Alburquerque Church

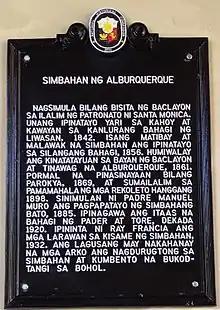
Church NHC historical marker installed in 2014

The parish traces its beginnings as a "visita" of Baclayon Church. The settlement in the area was then known as "Sagunto", after a town in Valencia, Spain. Upon the request of Doña Mariana Irag, a chapel, convento and school were erected in 1842 at the boundary between the towns of Baclayon and Loay. The first structure in 1842 was made of wood and bamboo and was erected at the western end of the plaza, approximately where the present school stands. A larger and sturdier church was constructed on the eastern side of the plaza in 1856. The settlement was officially elevated to a town in 1861 and adopted a new name of Alburquerque, after a town in Badajoz, Spain.